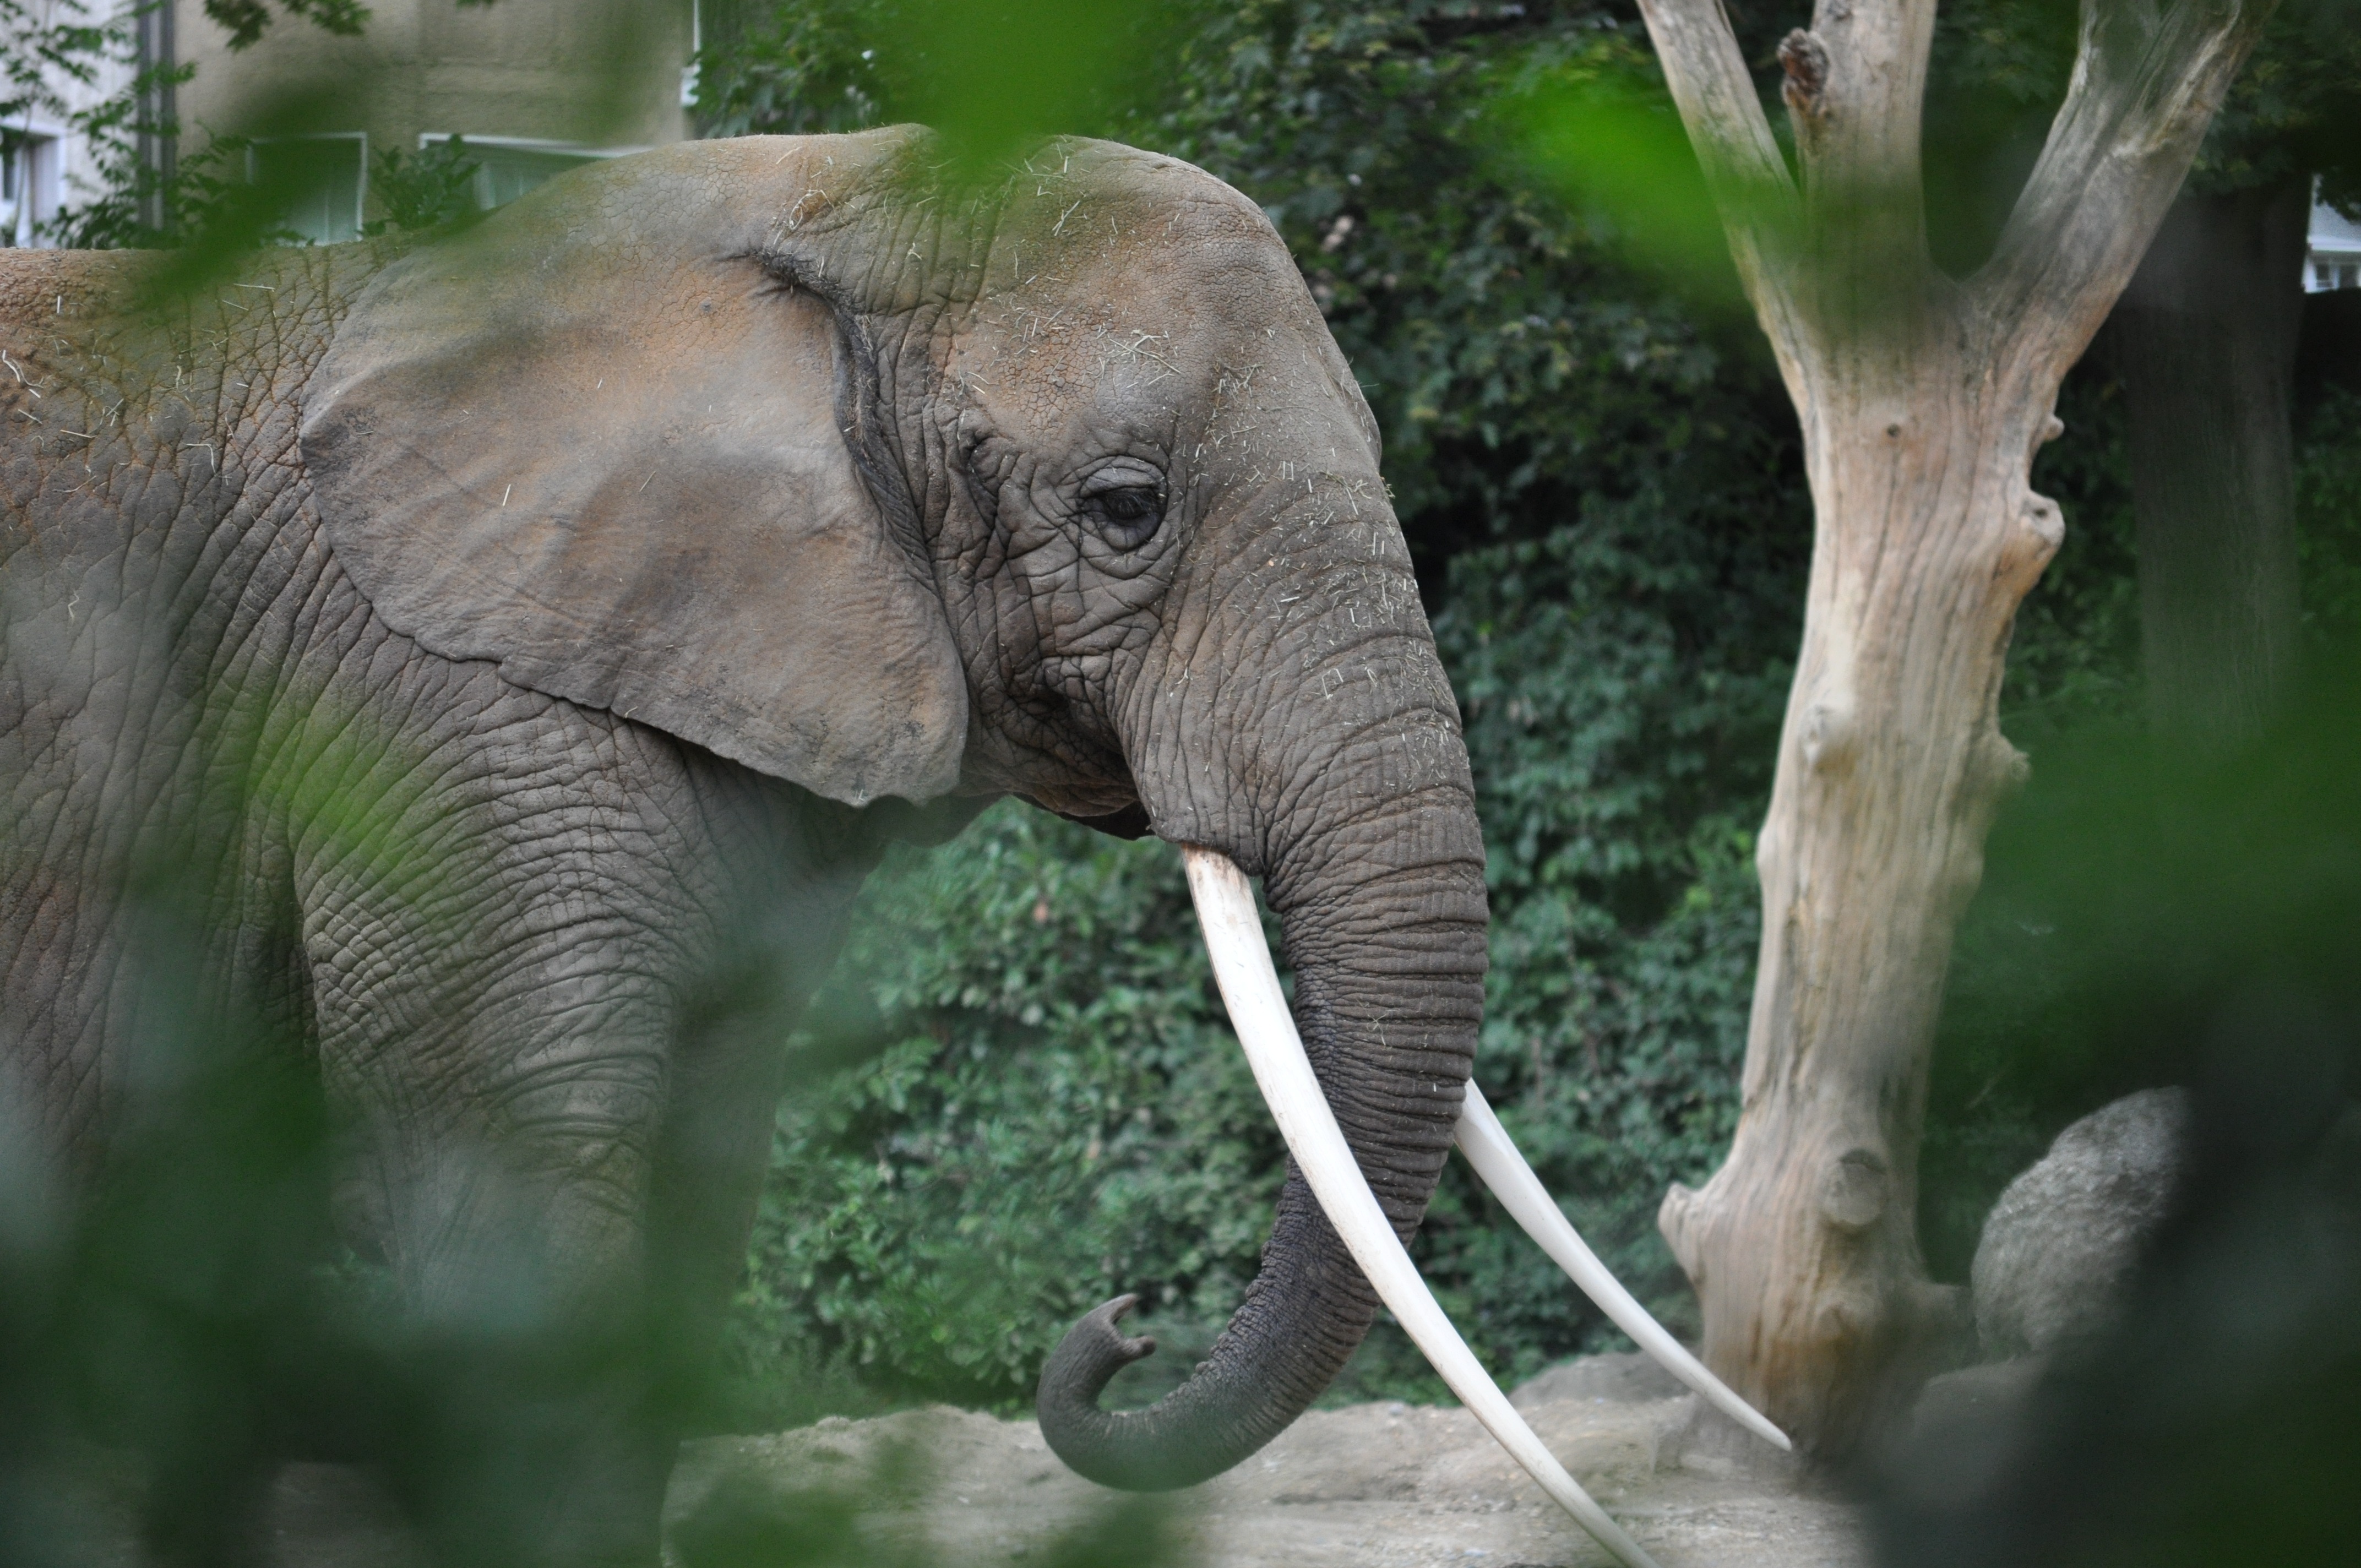
animal, wildlife, zoo, jungle, mammal, fauna, elephant, indian elephant, african elephant, elephants and mammoths